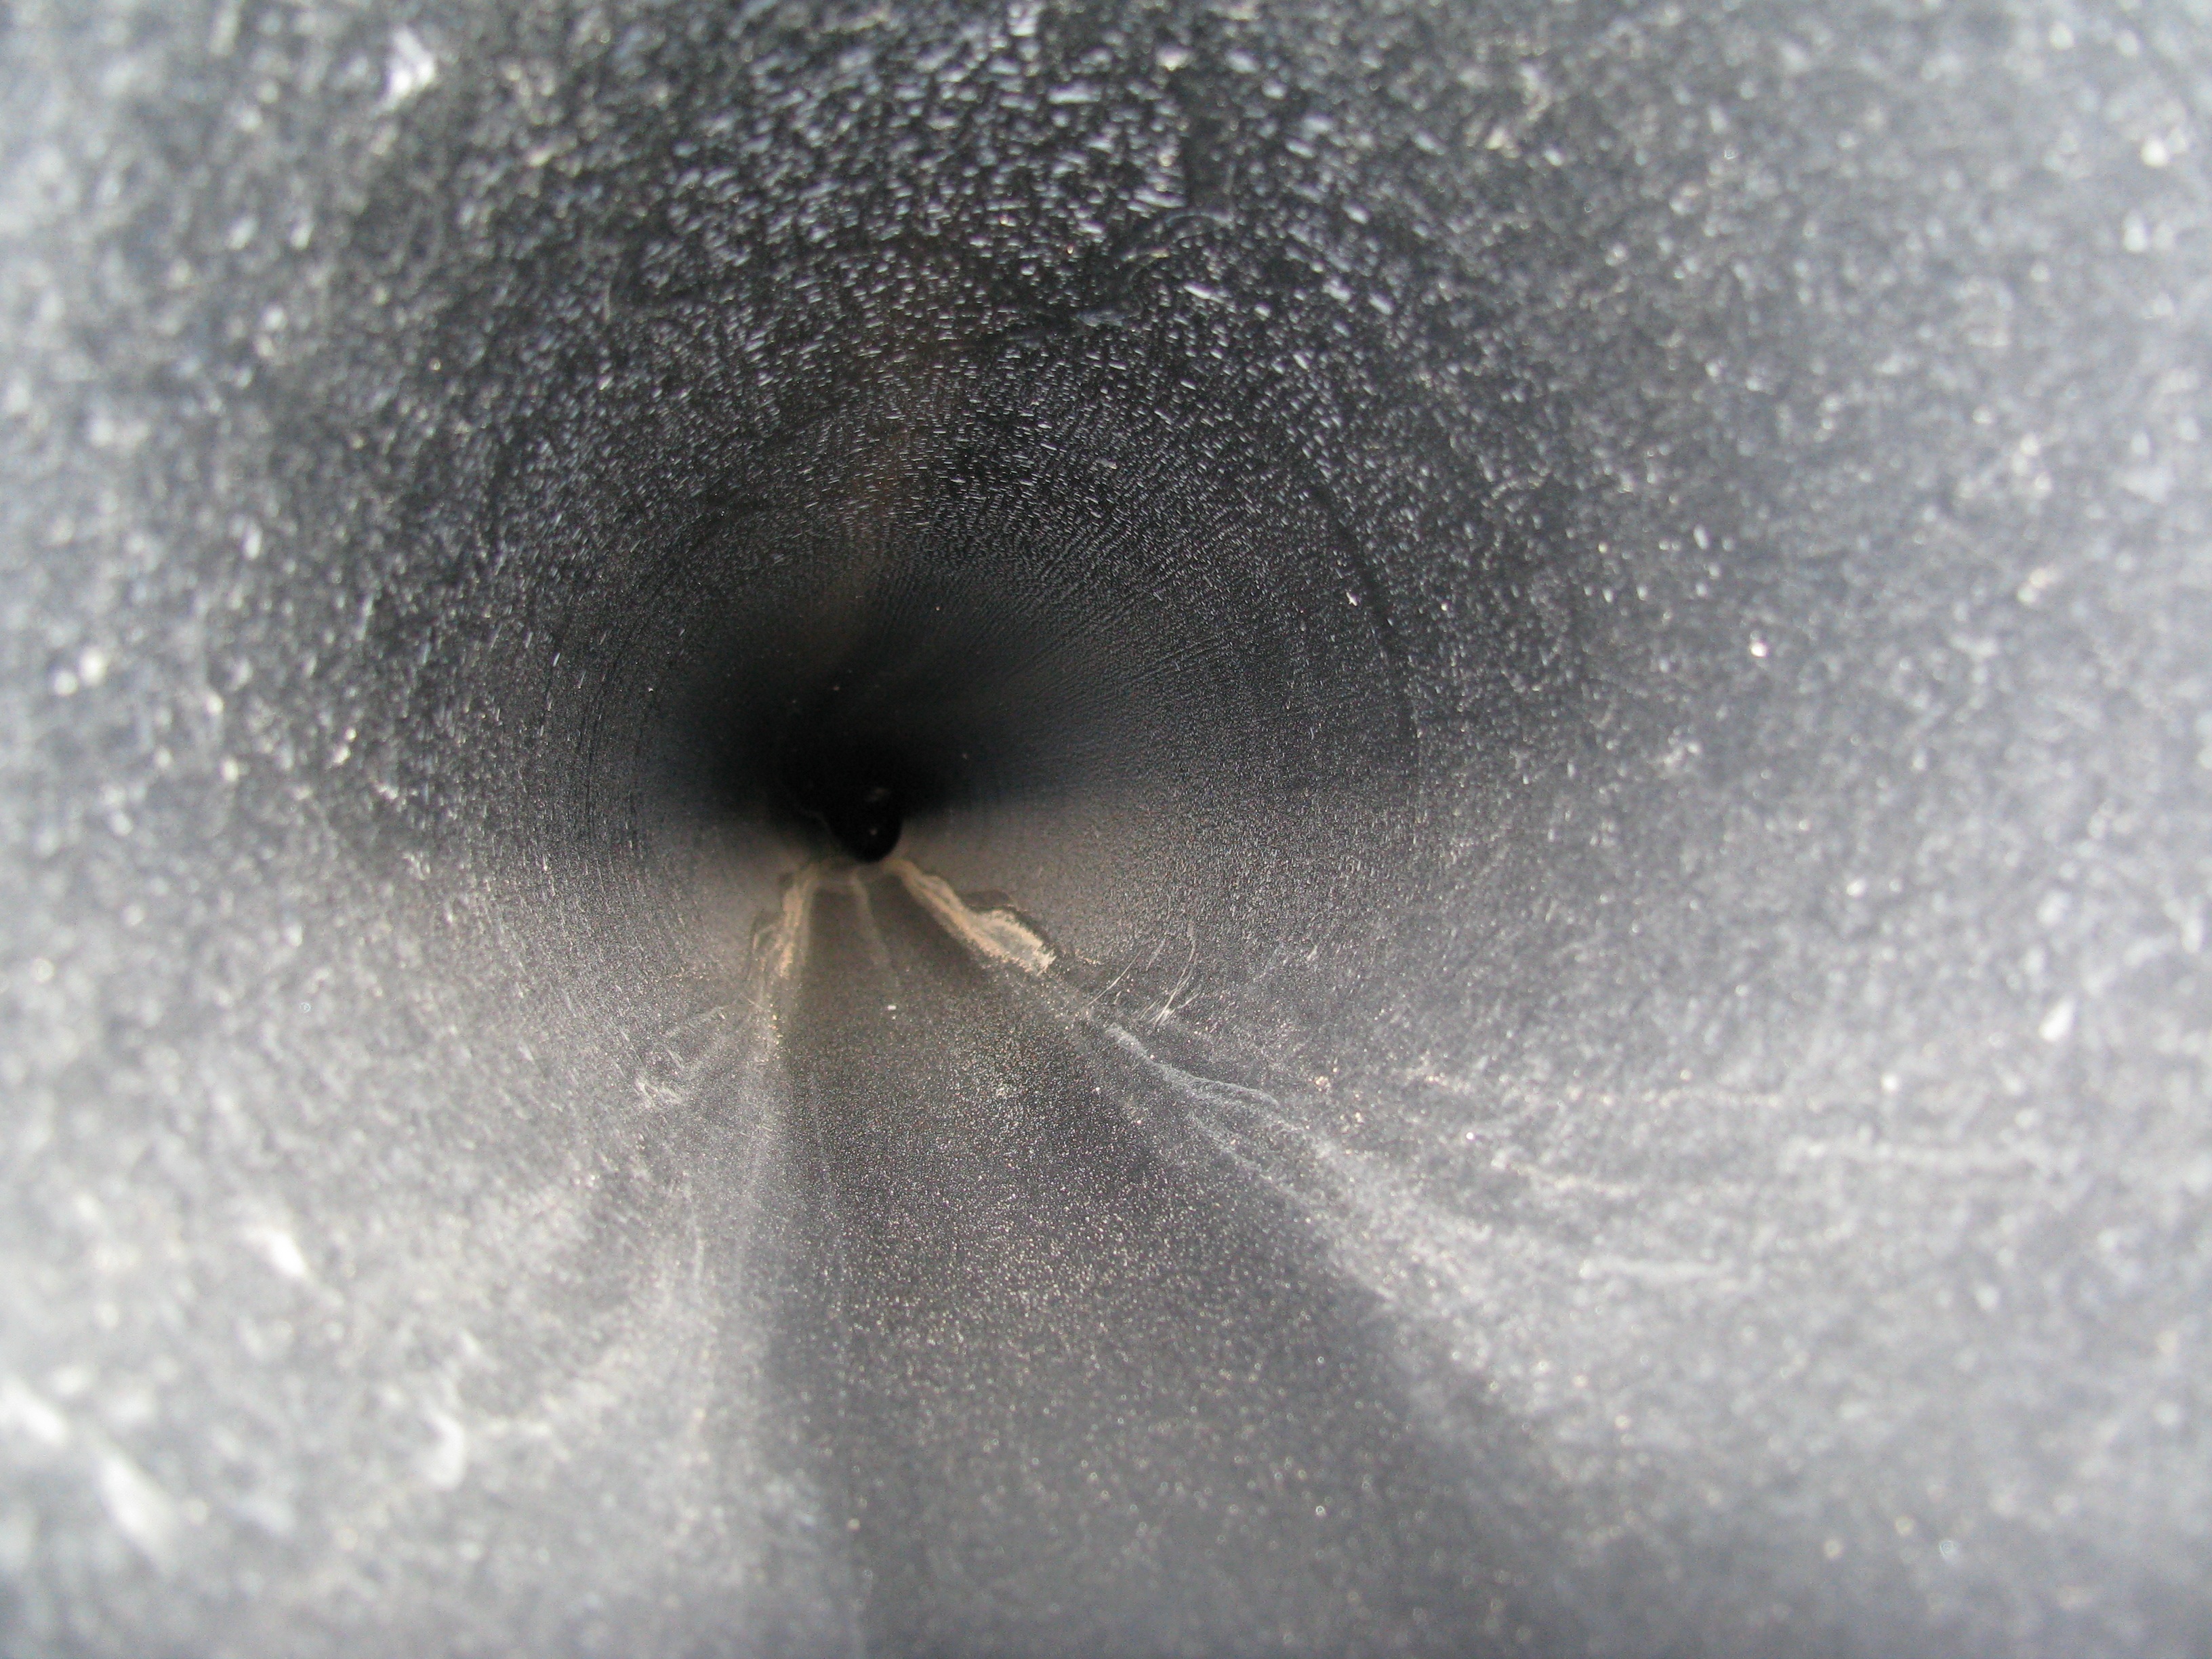
water, snow, photography, leaf, tube, dark, insect, weather, invertebrate, close up, freezing, pipeline, macro photography, insider